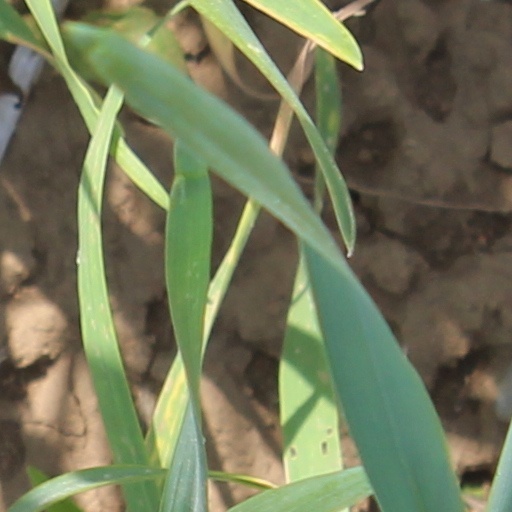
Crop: wheat